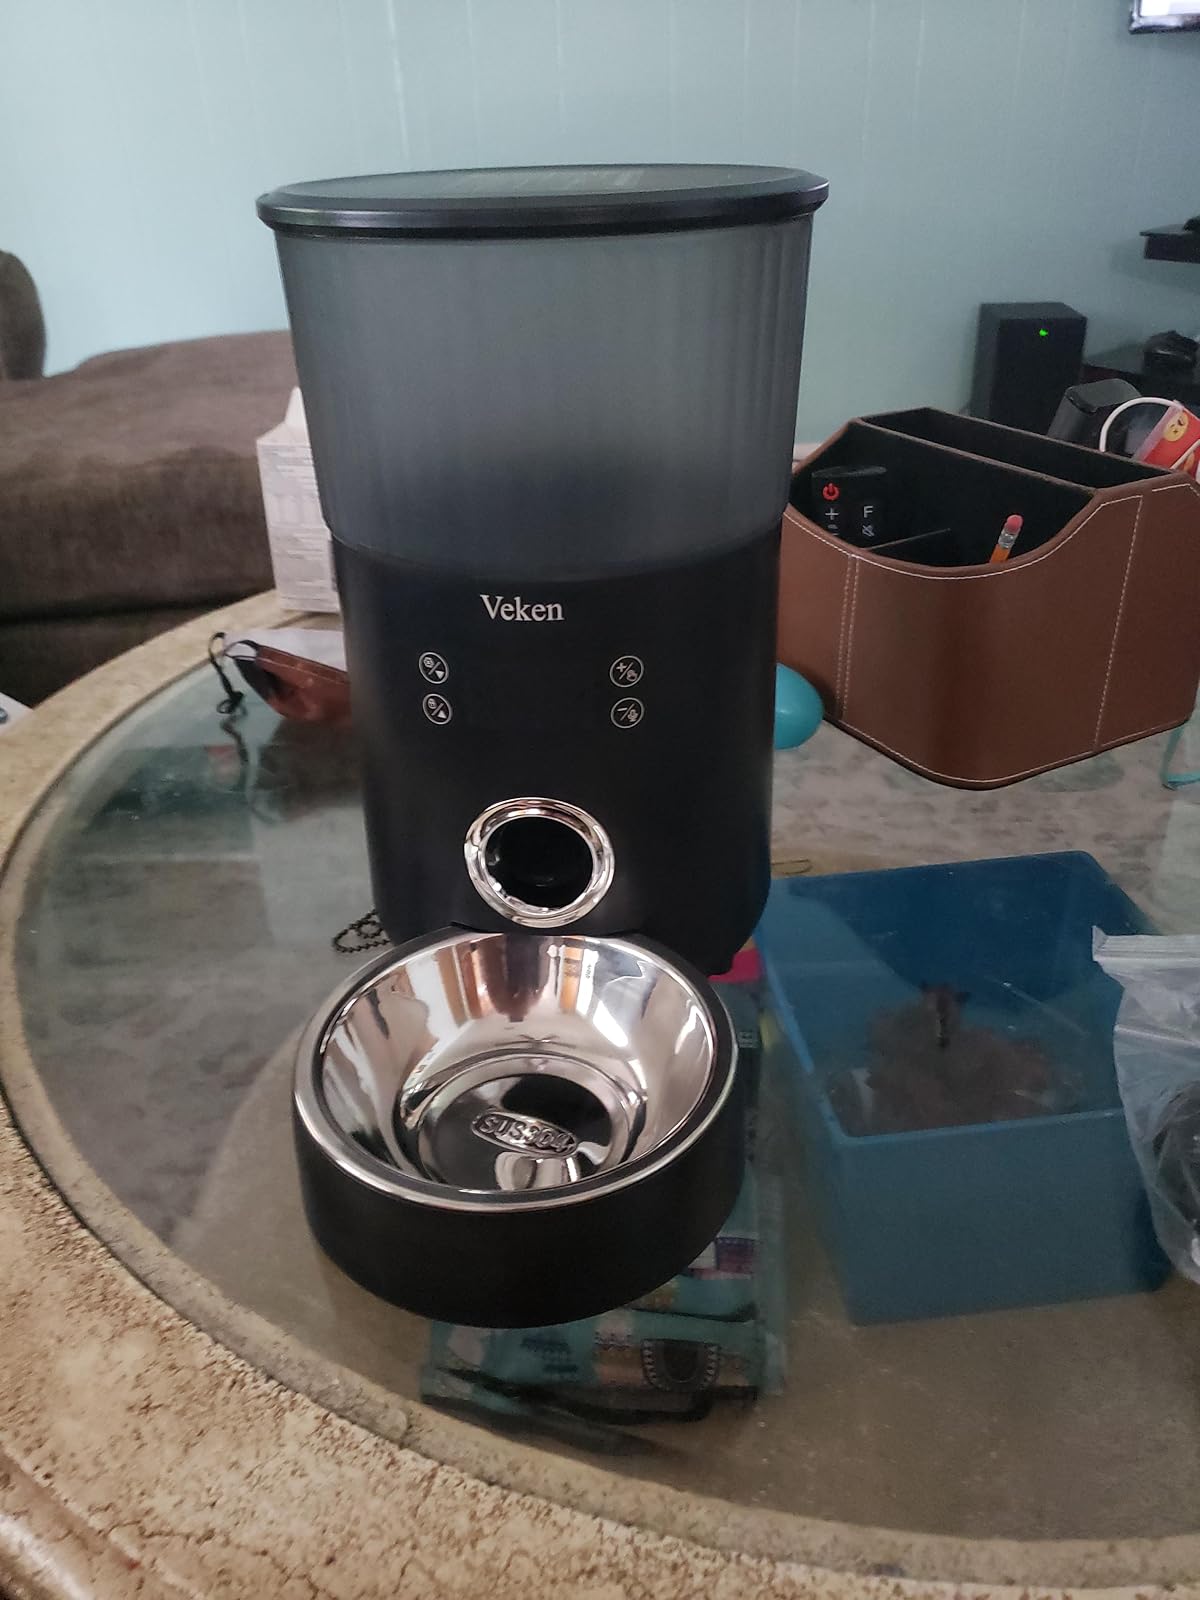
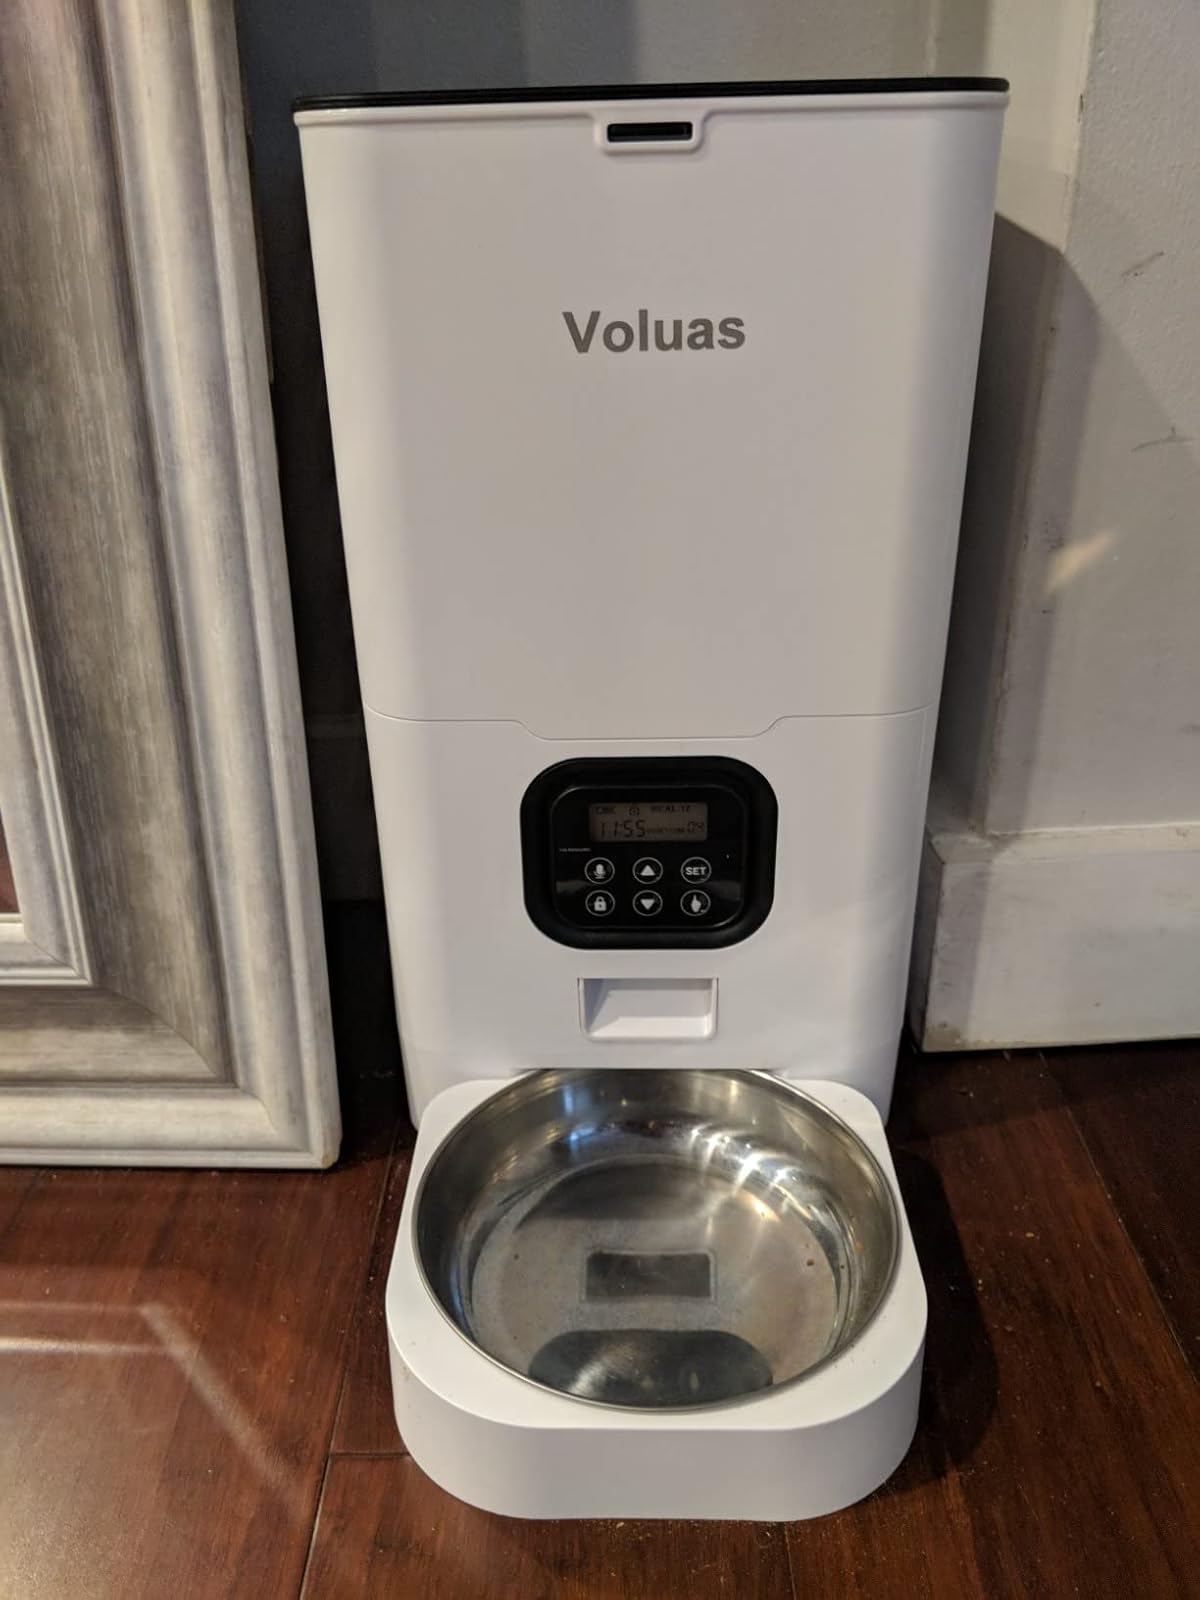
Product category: items_feeder
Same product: no